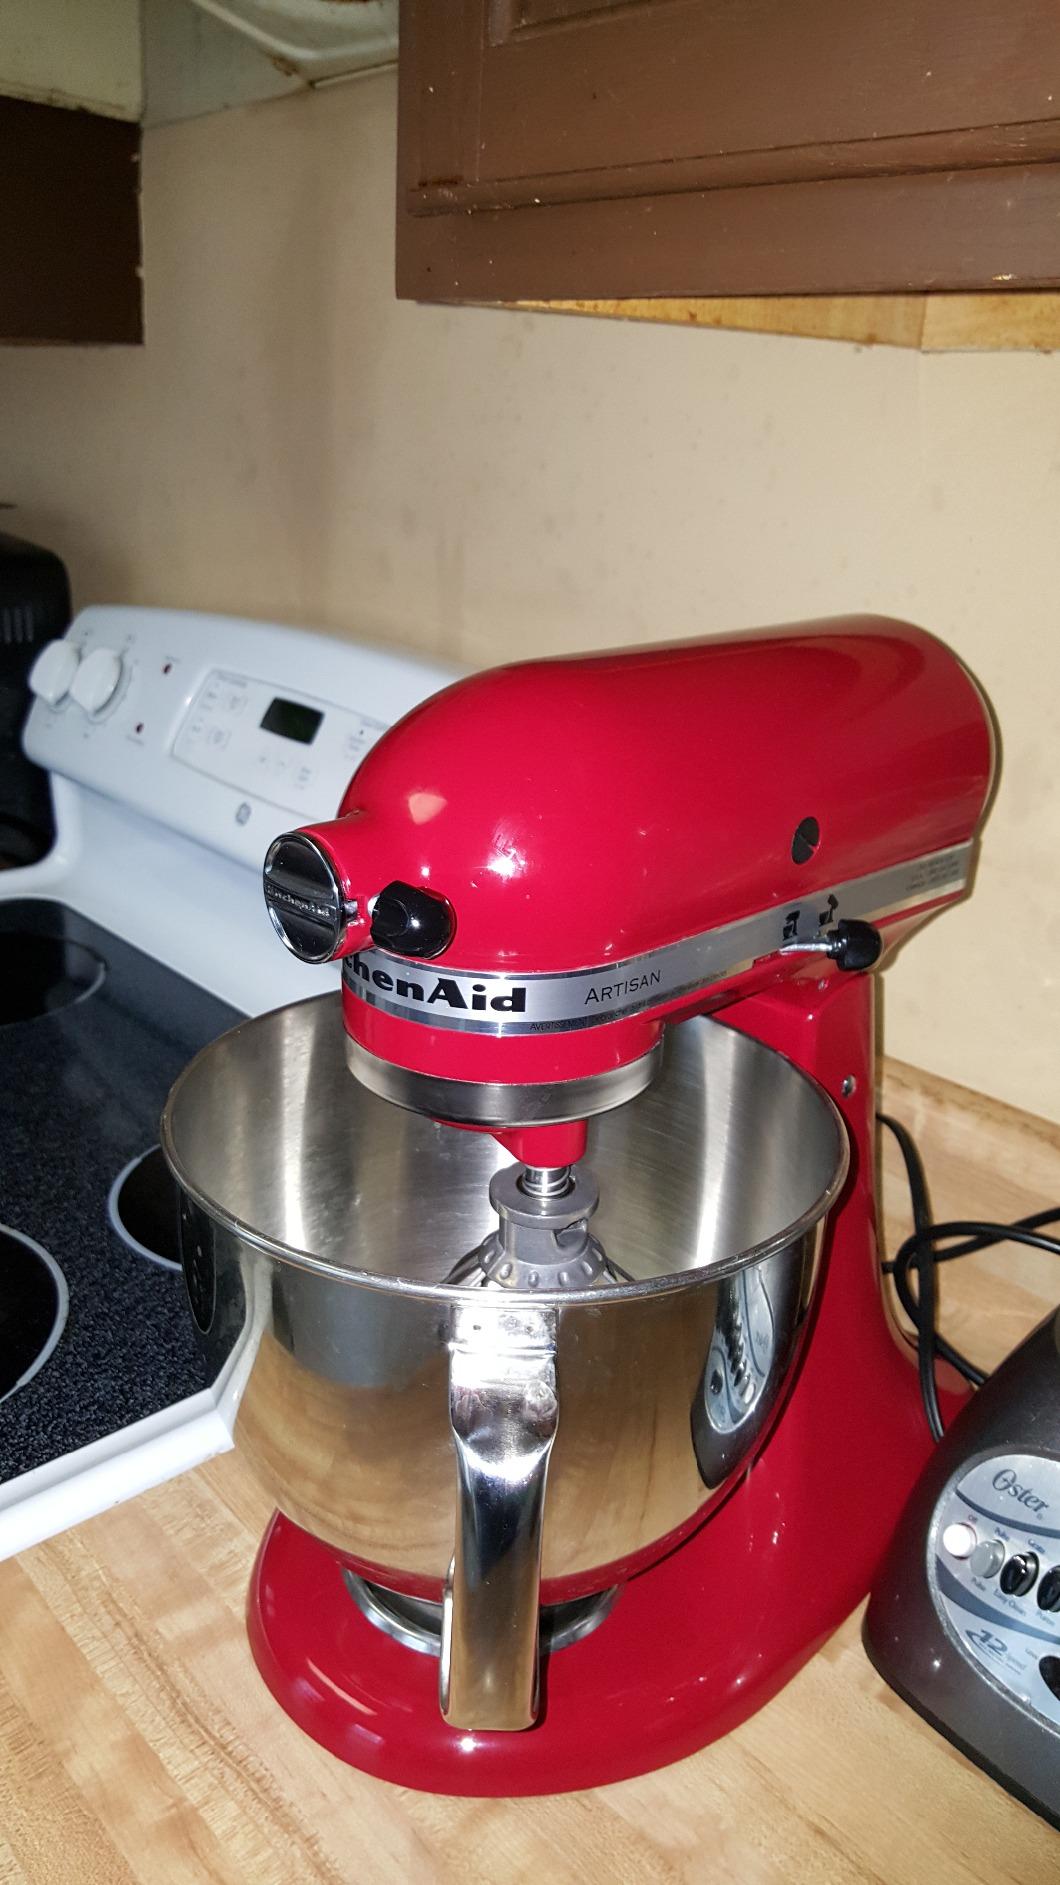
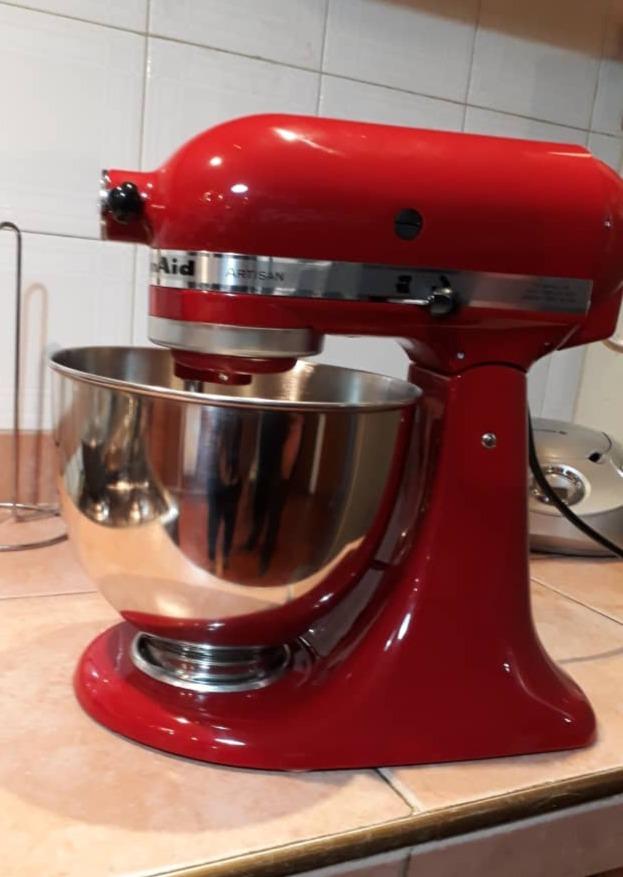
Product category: items_mixer
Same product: yes